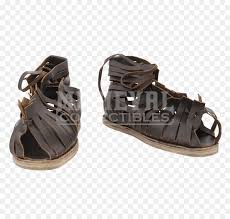
Waste category: shoes